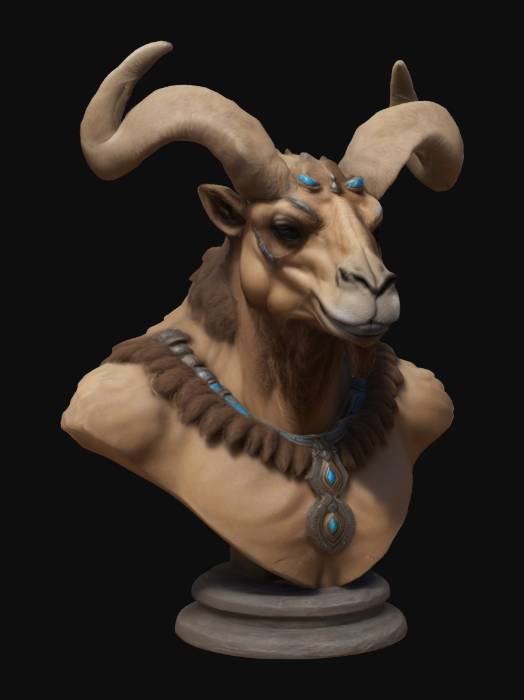
미적 점수 (1~10점): 7